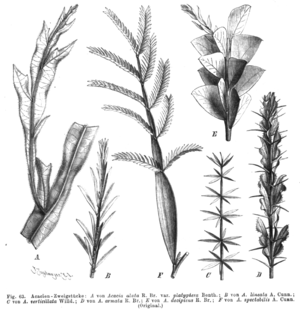
Acacia est un genre d'arbres et arbustes appartenant à la famille des Fabacées. Dans le langage courant, les espèces de ce genre prennent, selon les cas, l'appellation d'acacia, cassier, mimosa, mulga ou encore tamarin.
Robert Lomas, né en 1947, est un écrivain britannique, professeur de statistiques à l'université de Bradford. Il écrit principalement sur les mythes de la franc-maçonnerie, sur la période néolithique et l'archéoastronomie.